Love in the Time of Civil War

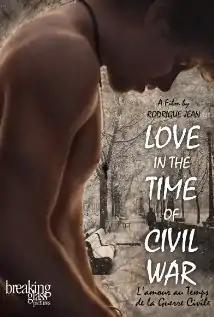
Film poster

Love in the Time of Civil War is a 2014 Canadian drama film directed by Rodrigue Jean. It was selected to be screened in the Contemporary World Cinema section at the 2014 Toronto International Film Festival. The film stars Alexandre Landry as Alex, a male hustler and drug addict in Montreal, Quebec.